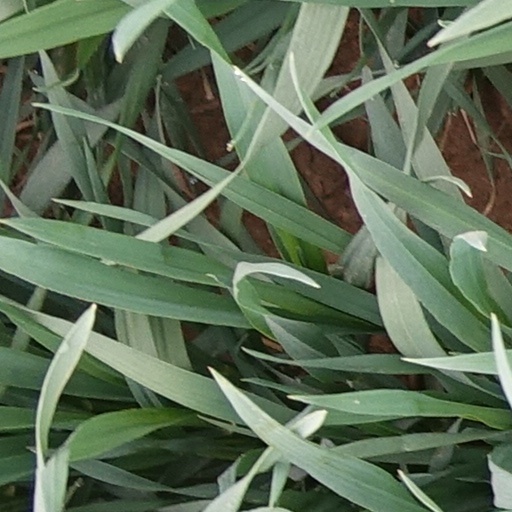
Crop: wheat